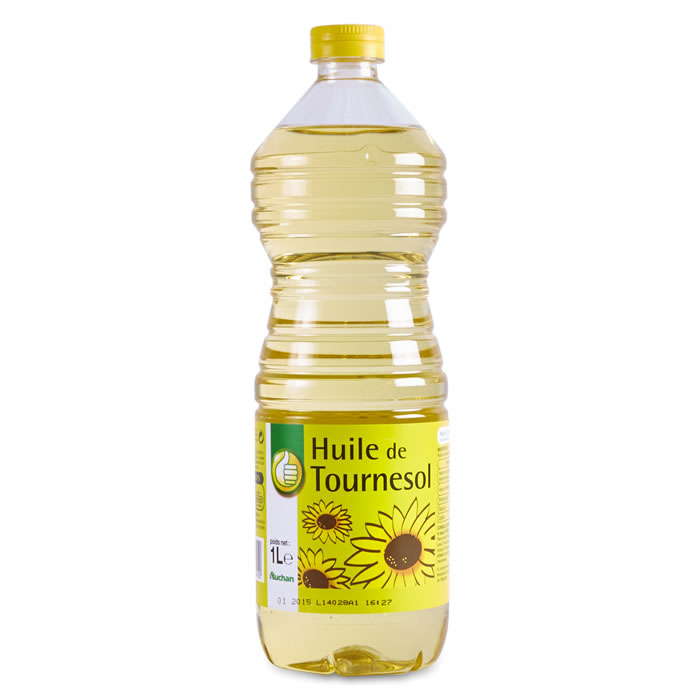
Waste category: plastic